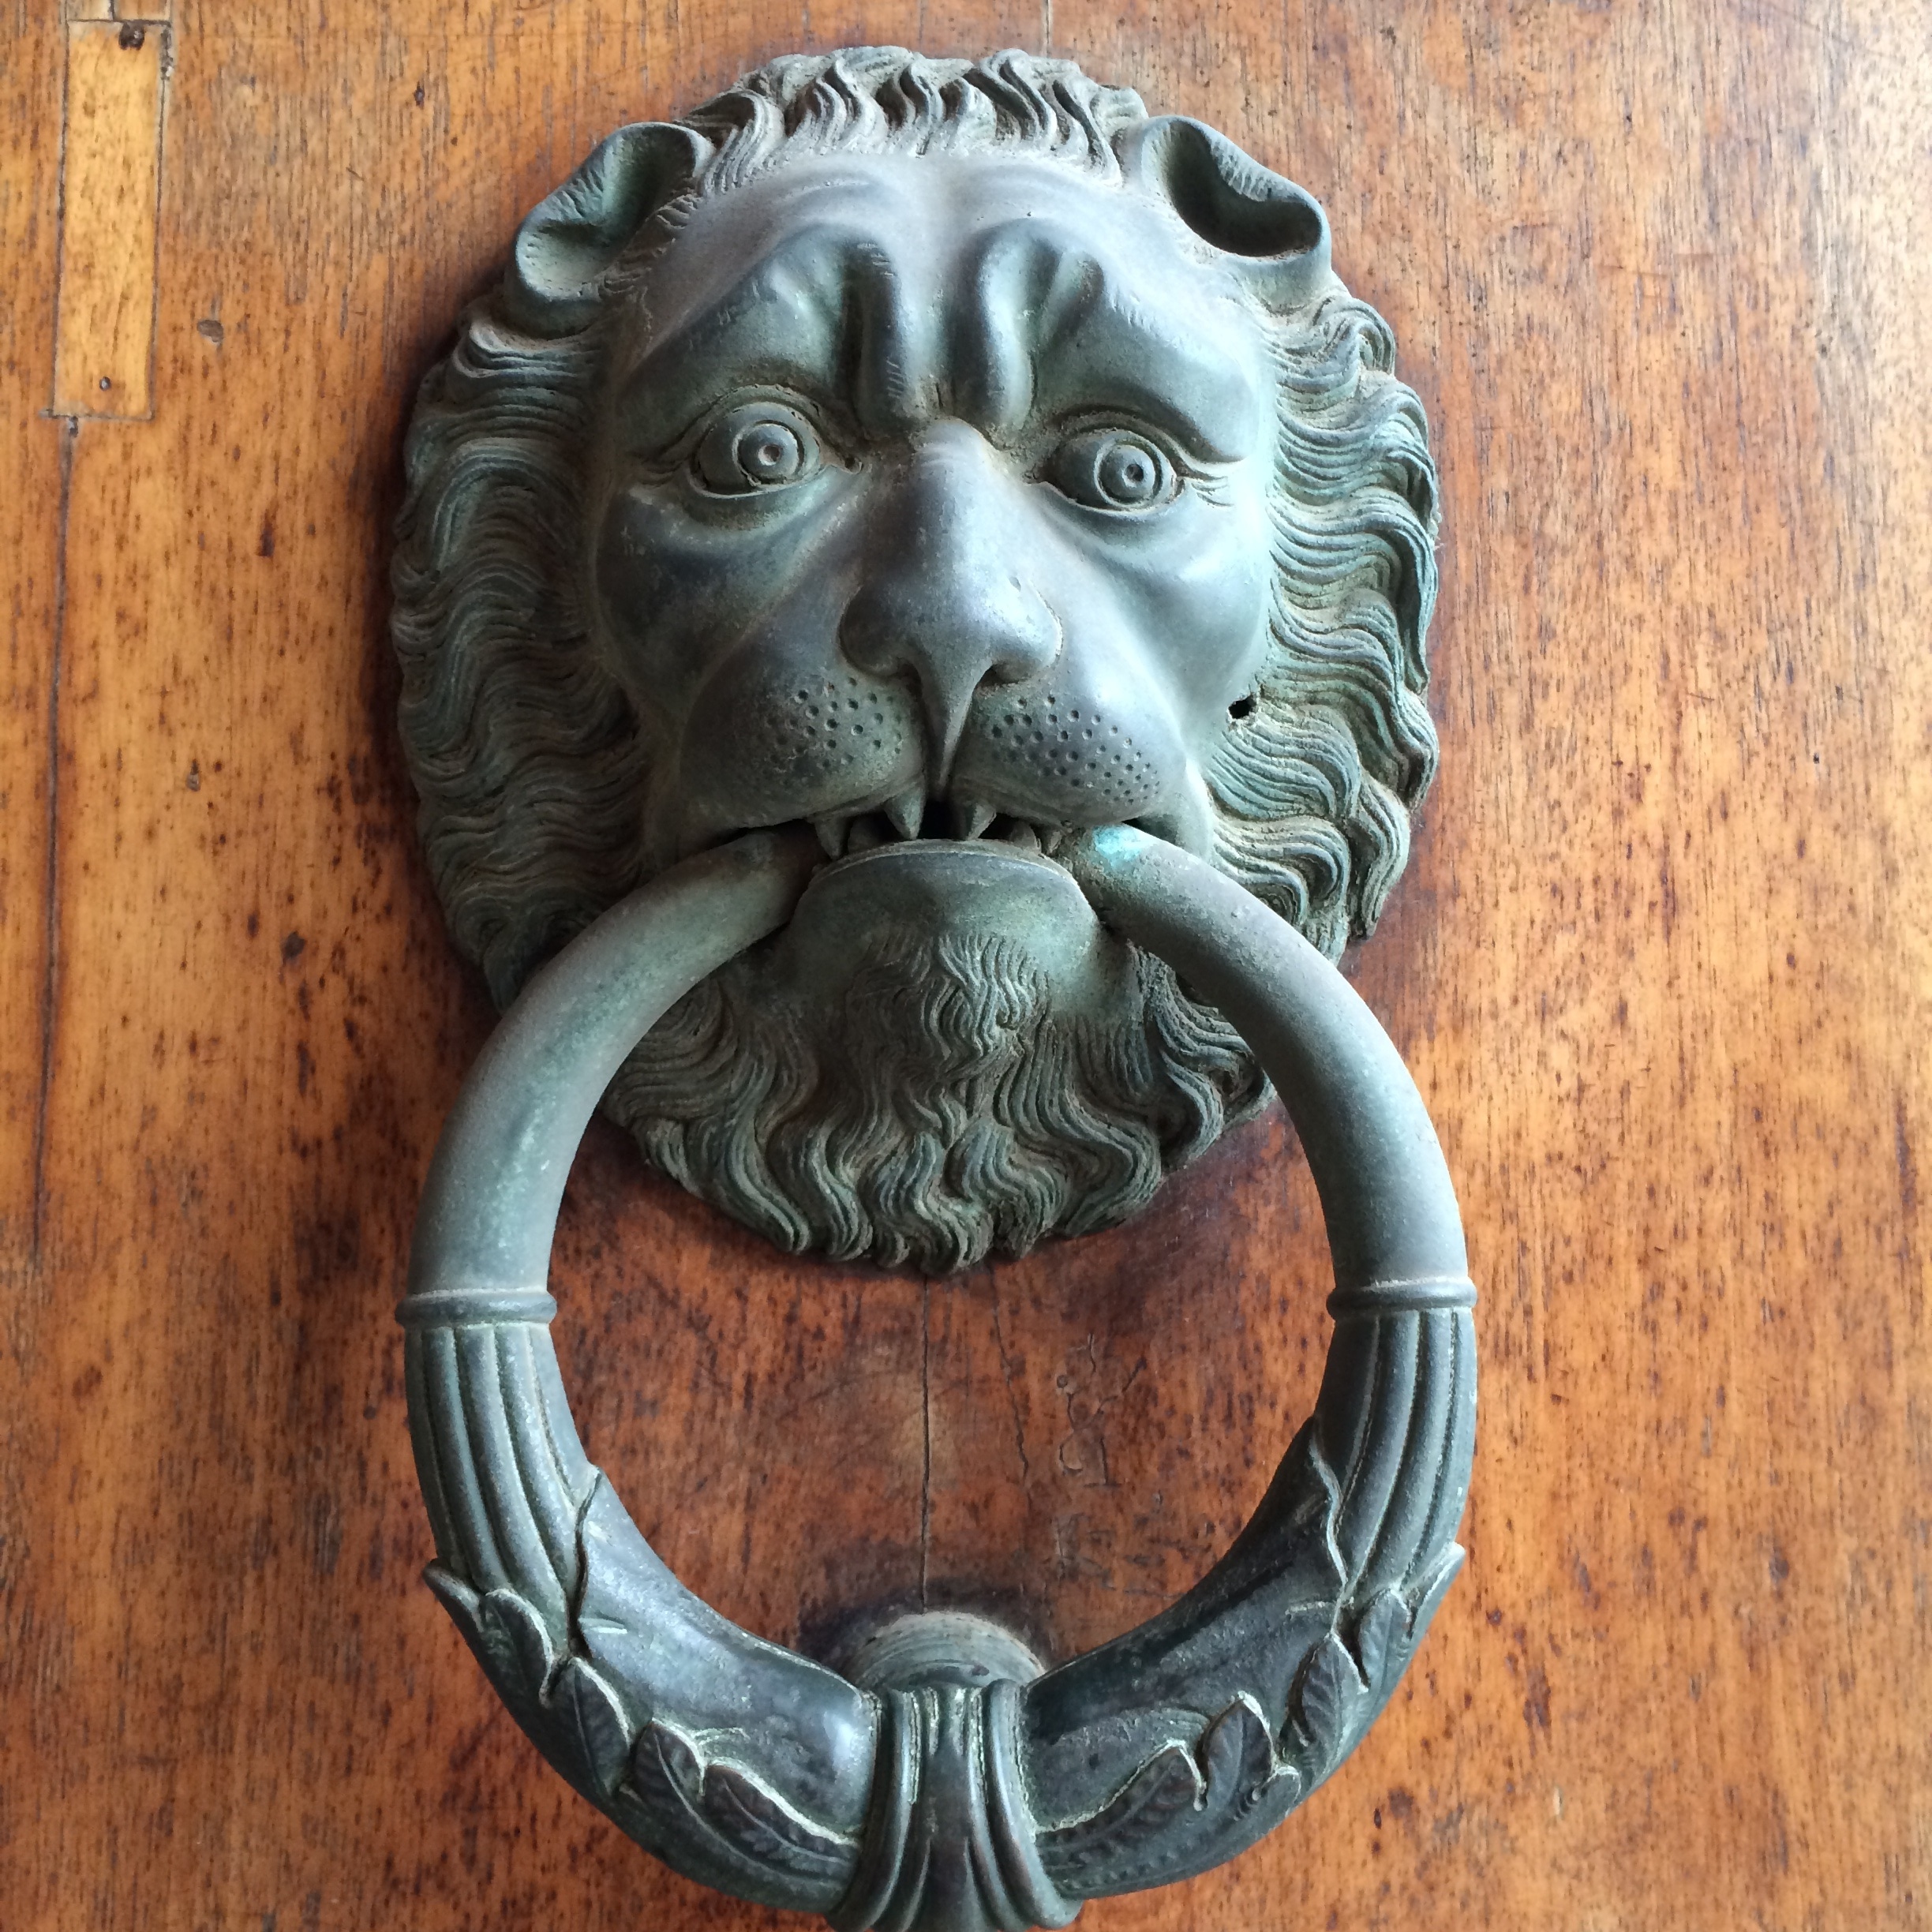
statue, door, lion, sculpture, art, head, bronze, carving, costume, doorknocker, door knocker